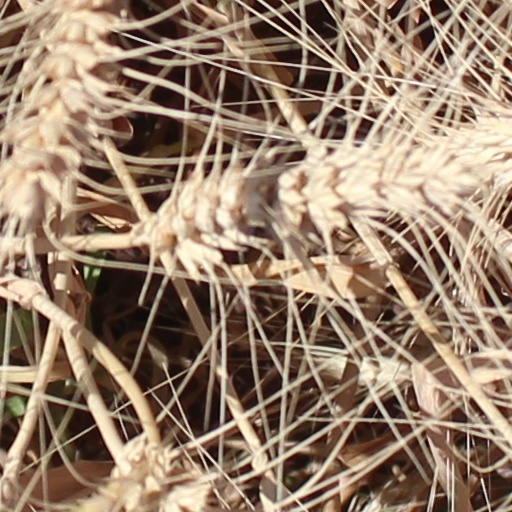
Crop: wheat